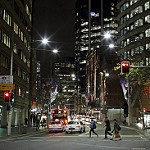
Label: street